George Stubbs

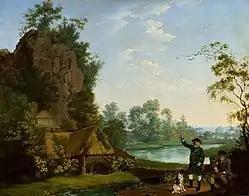
"Two Gentlemen Going a Shooting, with a View of Creswell Crags" (ca. 1767), oil on canvas, 54 x 64 cm., National Museum in Warsaw

Stubbs remained a secondary figure in British art until the mid-twentieth century. The art historian Basil Taylor and art collector Paul Mellon both championed Stubbs's work. Stubbs's "Pumpkin with a Stable-lad" was the first painting that Mellon bought in 1936. Basil Taylor was commissioned in 1955 by Pelican Press to write the book "Animal Painting in England – From Barlow to Landseer", which included a large segment on Stubbs. In 1959 Mellon and Taylor first met and bonded over their appreciation of Stubbs. This led Mellon to create the Paul Mellon Foundation for British Art (the predecessor of the Paul Mellon Centre for Studies in British Art) with Taylor as the director. Mellon eventually amassed the largest collection of Stubbs paintings in the world which would become a part of his larger collection of British art that would become the Yale Center for British Art in Connecticut, USA. In 1971, Taylor published the seminal catalogue, "Stubbs".